Bird (book)

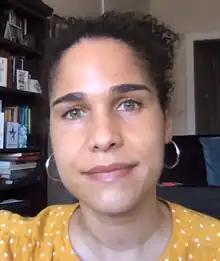
Zetta Elliot

Zetta Elliot is a poet, author, and obtained a doctorate degree in American Studies from NYU. She wrote "Bird" as a short story in 2006 before working with illustrator Shadra Strickland to turn it into a picture book in 2008. It is her first publication, and has won many awards. "Bird" is an African American story that contains elements of African folklore and touches on death and mental illness.